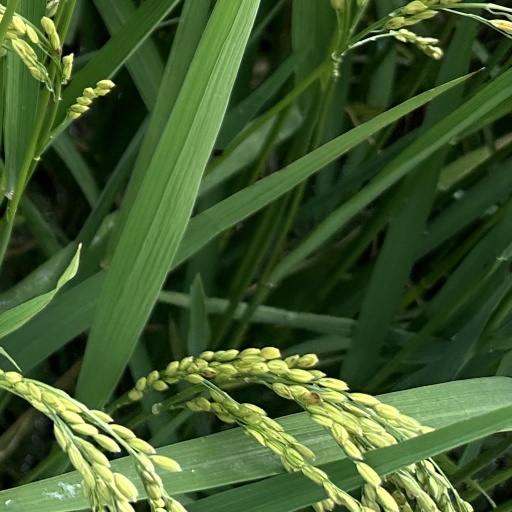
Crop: rice